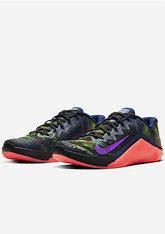
Brand: Nike
Model: Metcon 6